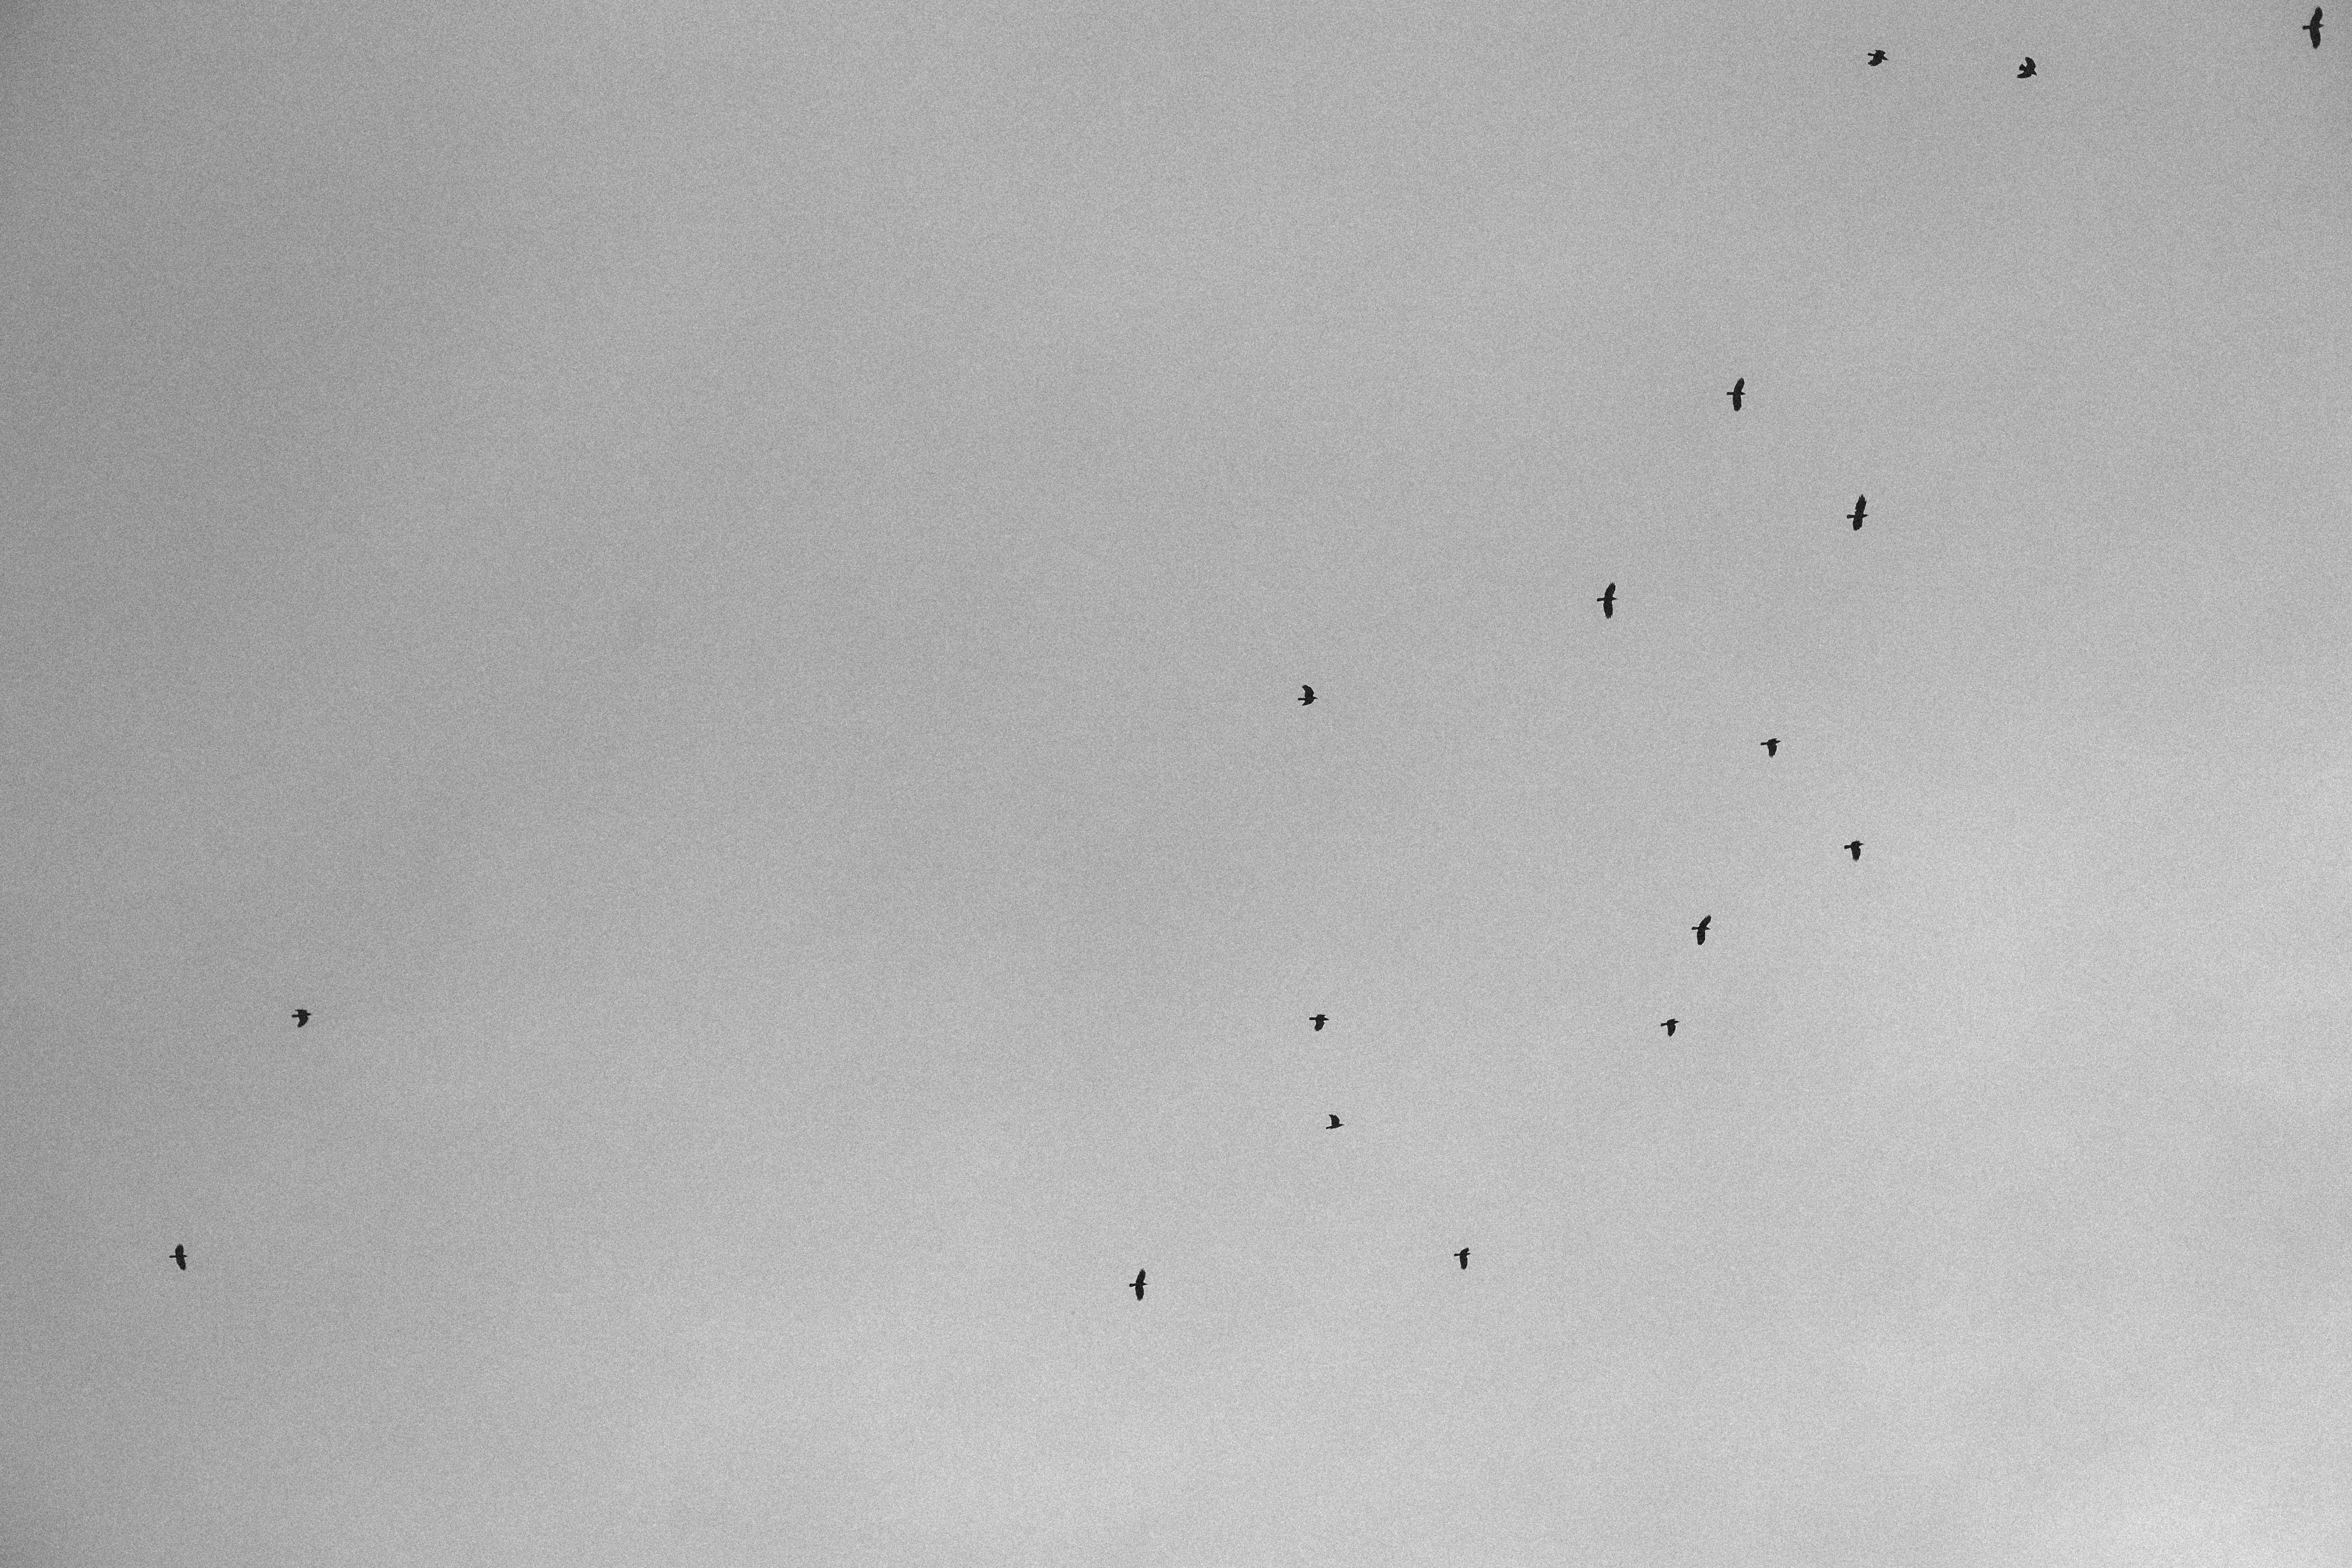
wing, black and white, white, flock, line, monochrome, shape, bird migration, monochrome photography, atmospheric phenomenon, atmosphere of earth, animal migration